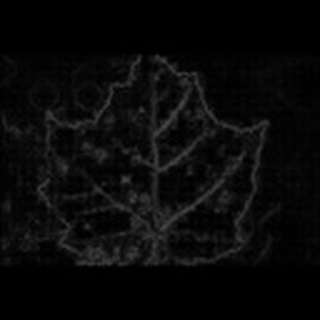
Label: cotton_target_spot